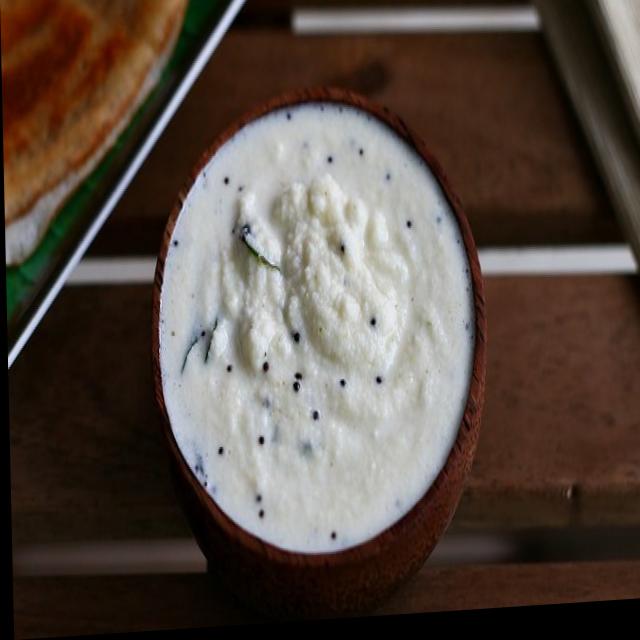
Dish: coconut_chutney